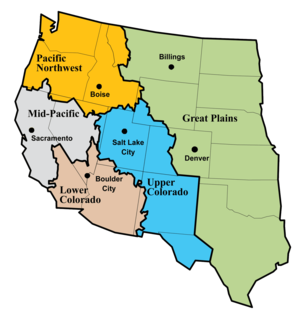
Le Bureau of Reclamation est un organisme fondé en 1902 relevant du Département de l'Intérieur des États-Unis qui supervise la gestion des ressources en eau, en particulier la surveillance et/ou l'exploitation des dérivations d'eaux, de sa livraison et de son stockage, ainsi que des projets hydroélectriques construits dans l'ouest des États-Unis.